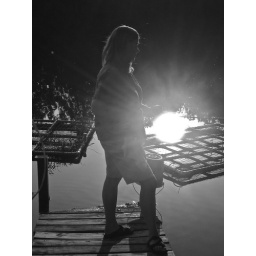
in black and white